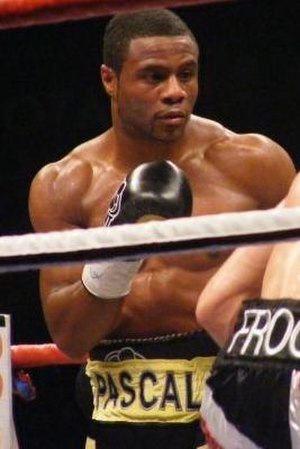
Jean Pascal
Jean-Pascal Thenistor er en haitiansk-quebecisk professionel bokser og regerende WBC, IBO og Ring Magazine verdensmester i letsværvægt.